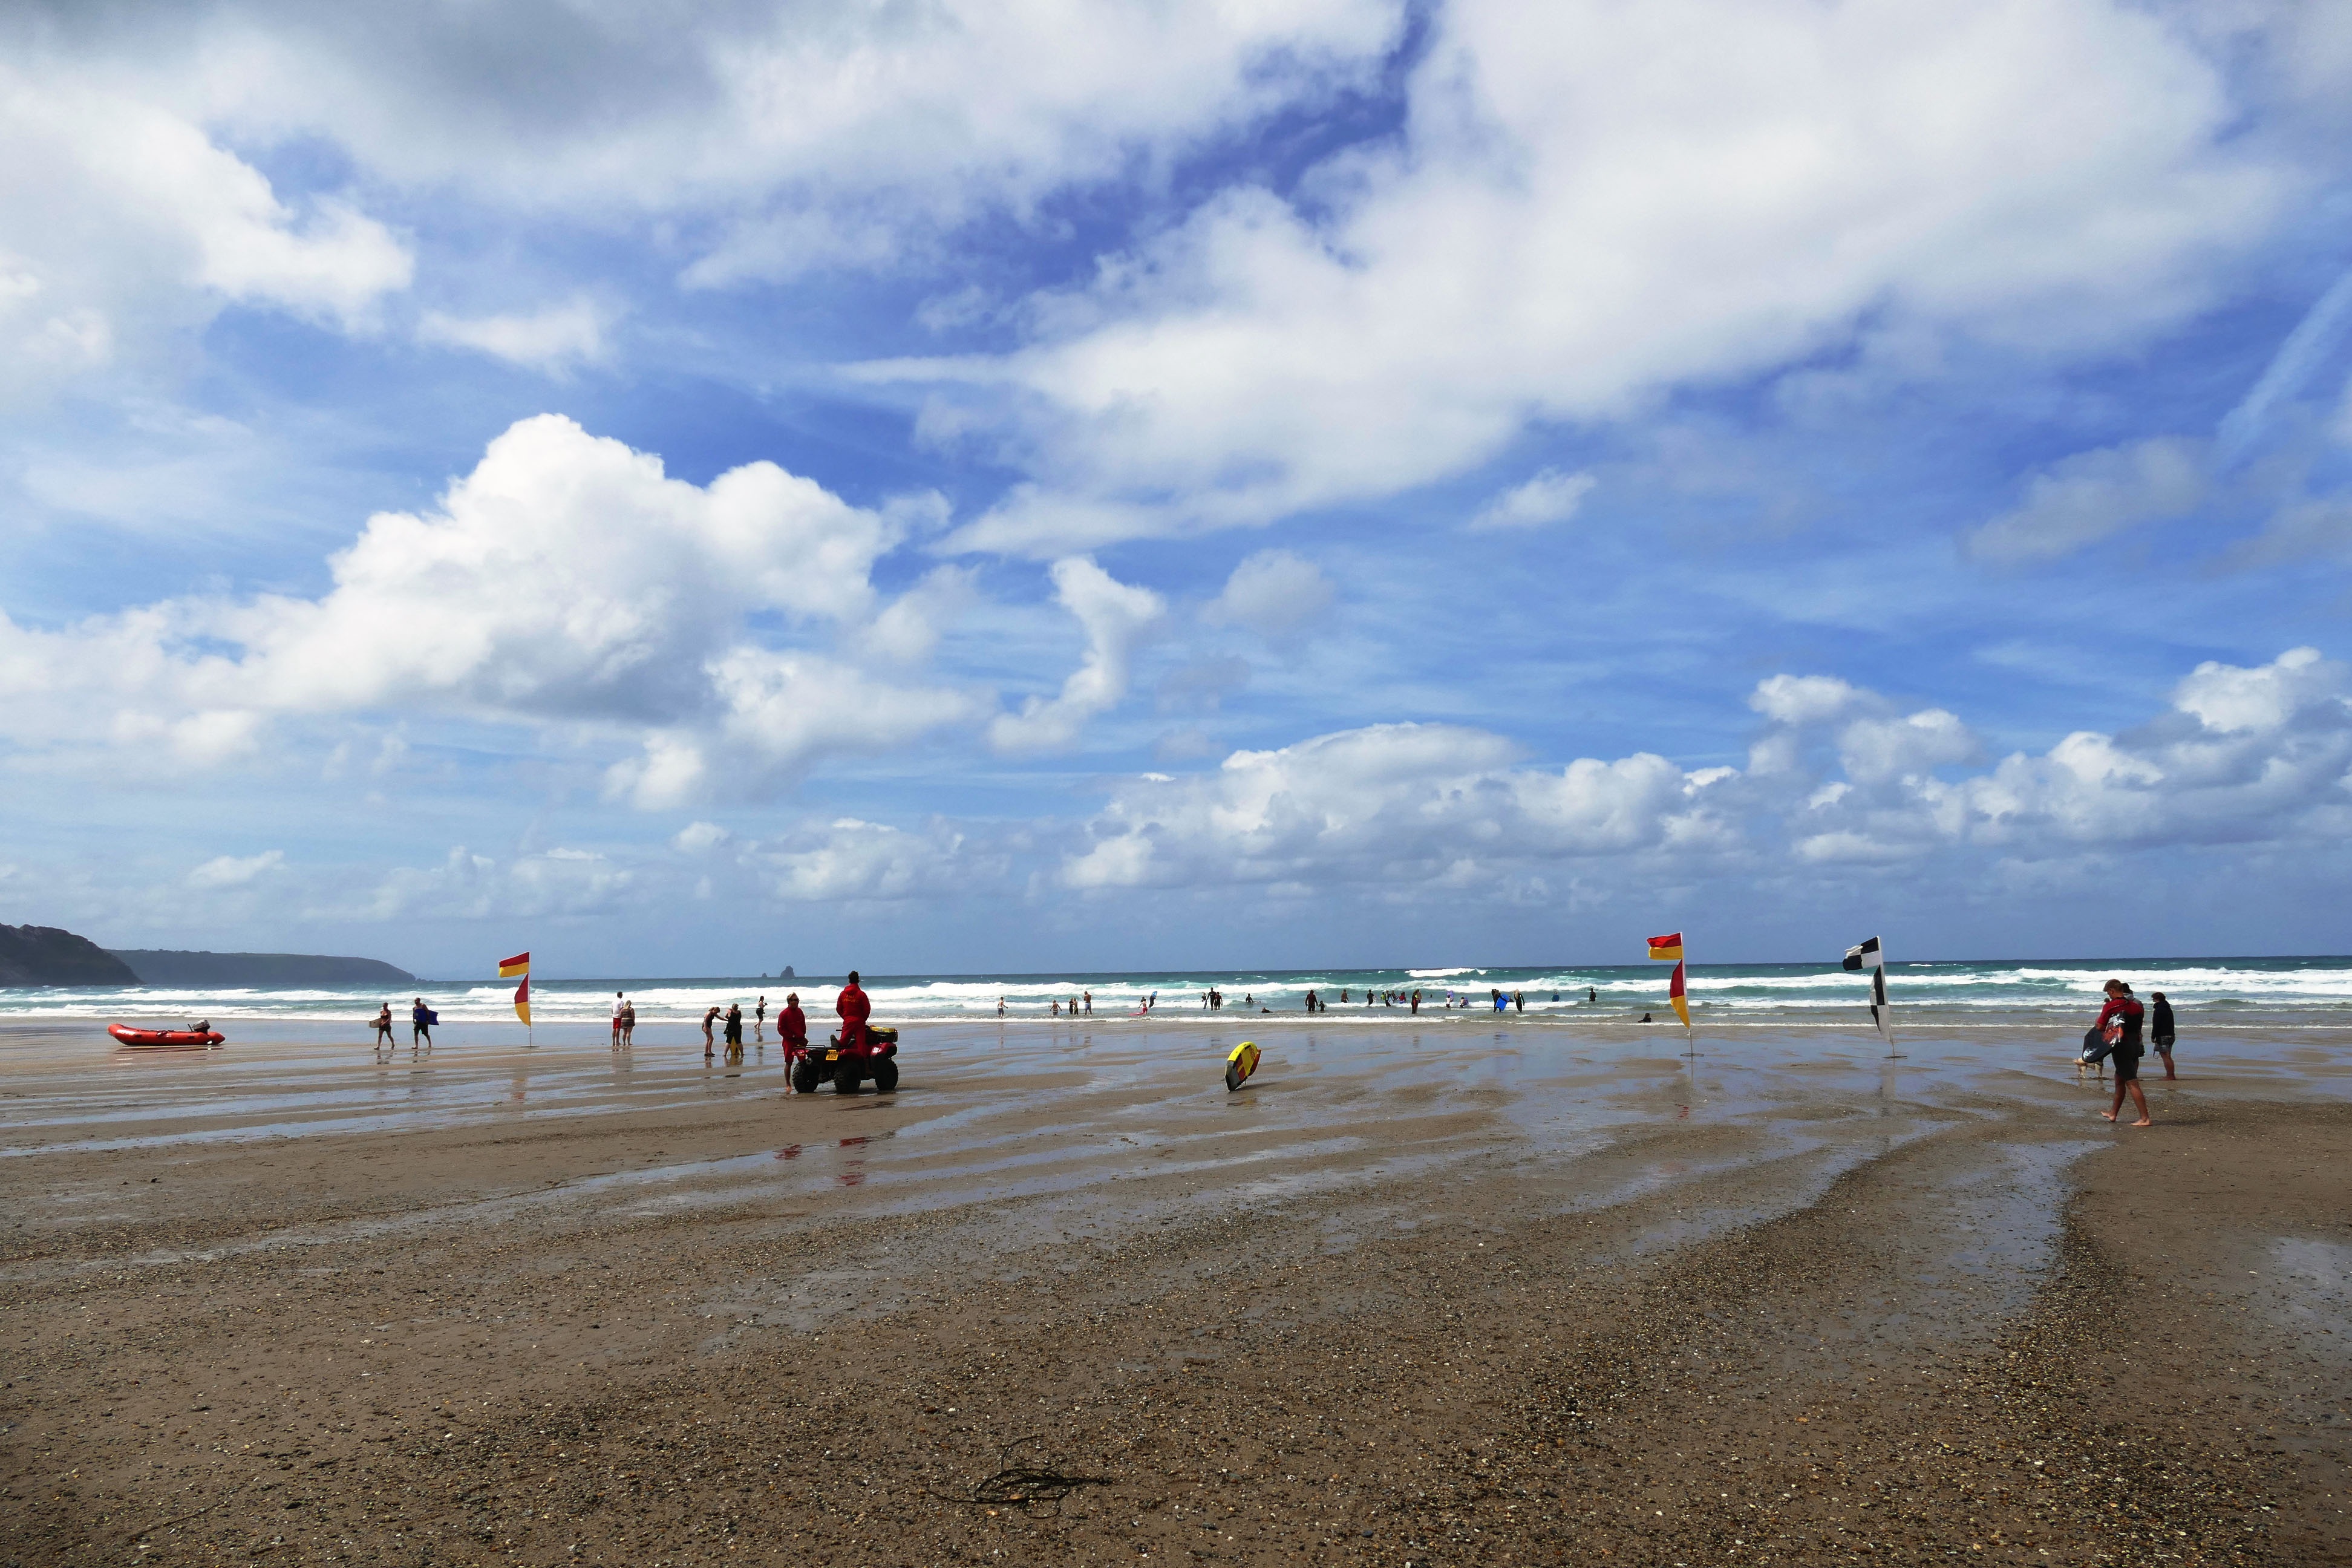
beach, sea, coast, water, path, sand, ocean, horizon, cloud, sky, boardwalk, shore, wave, walkway, vacation, coastline, shoreline, cliff, seaside, surfing, scenic, seascape, scenery, bay, rocky, body of water, uk, england, south, places, west, north, waves, clouds, beaches, atlantic, english, united, cornwall, newquay, cornish, penhale sands, perranporth, perran, reen, mudflat